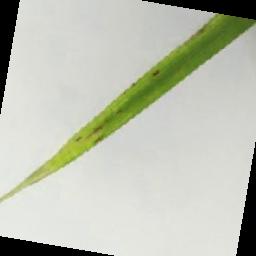
Label: Rice___Brown_Spot